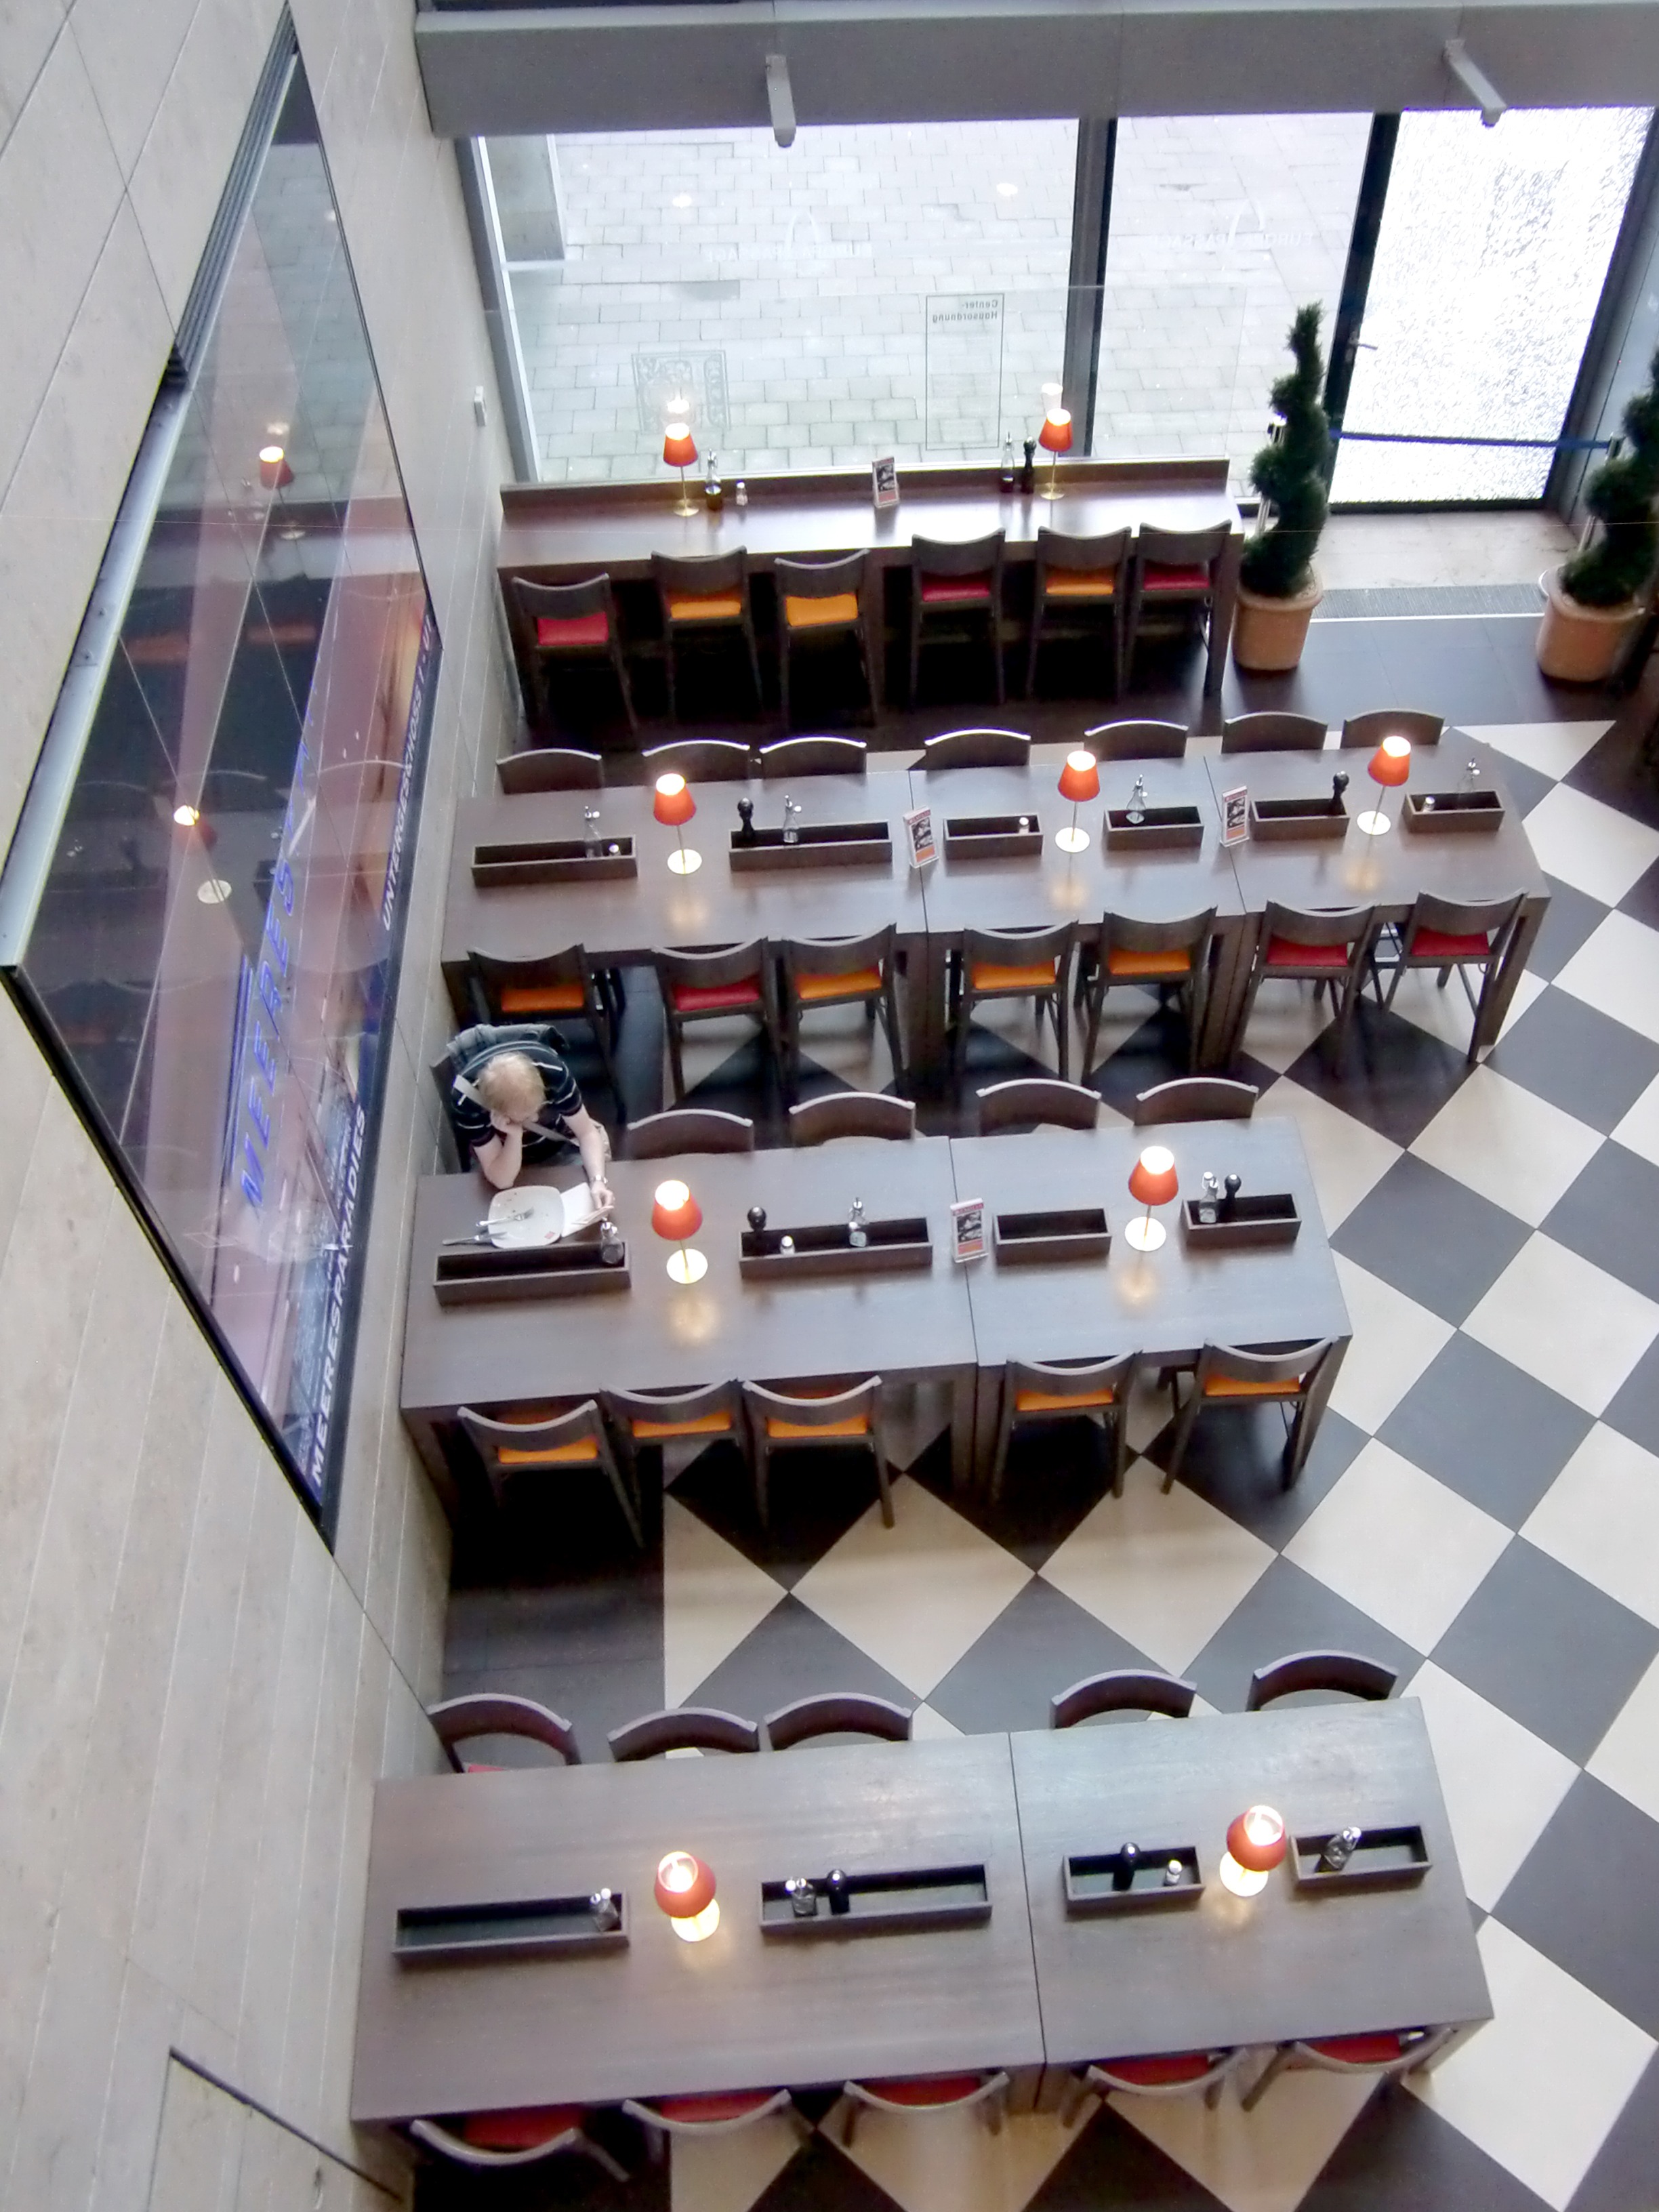
read, restaurant, vehicle, lonely, eat, interior design, design, dining tables, scale model